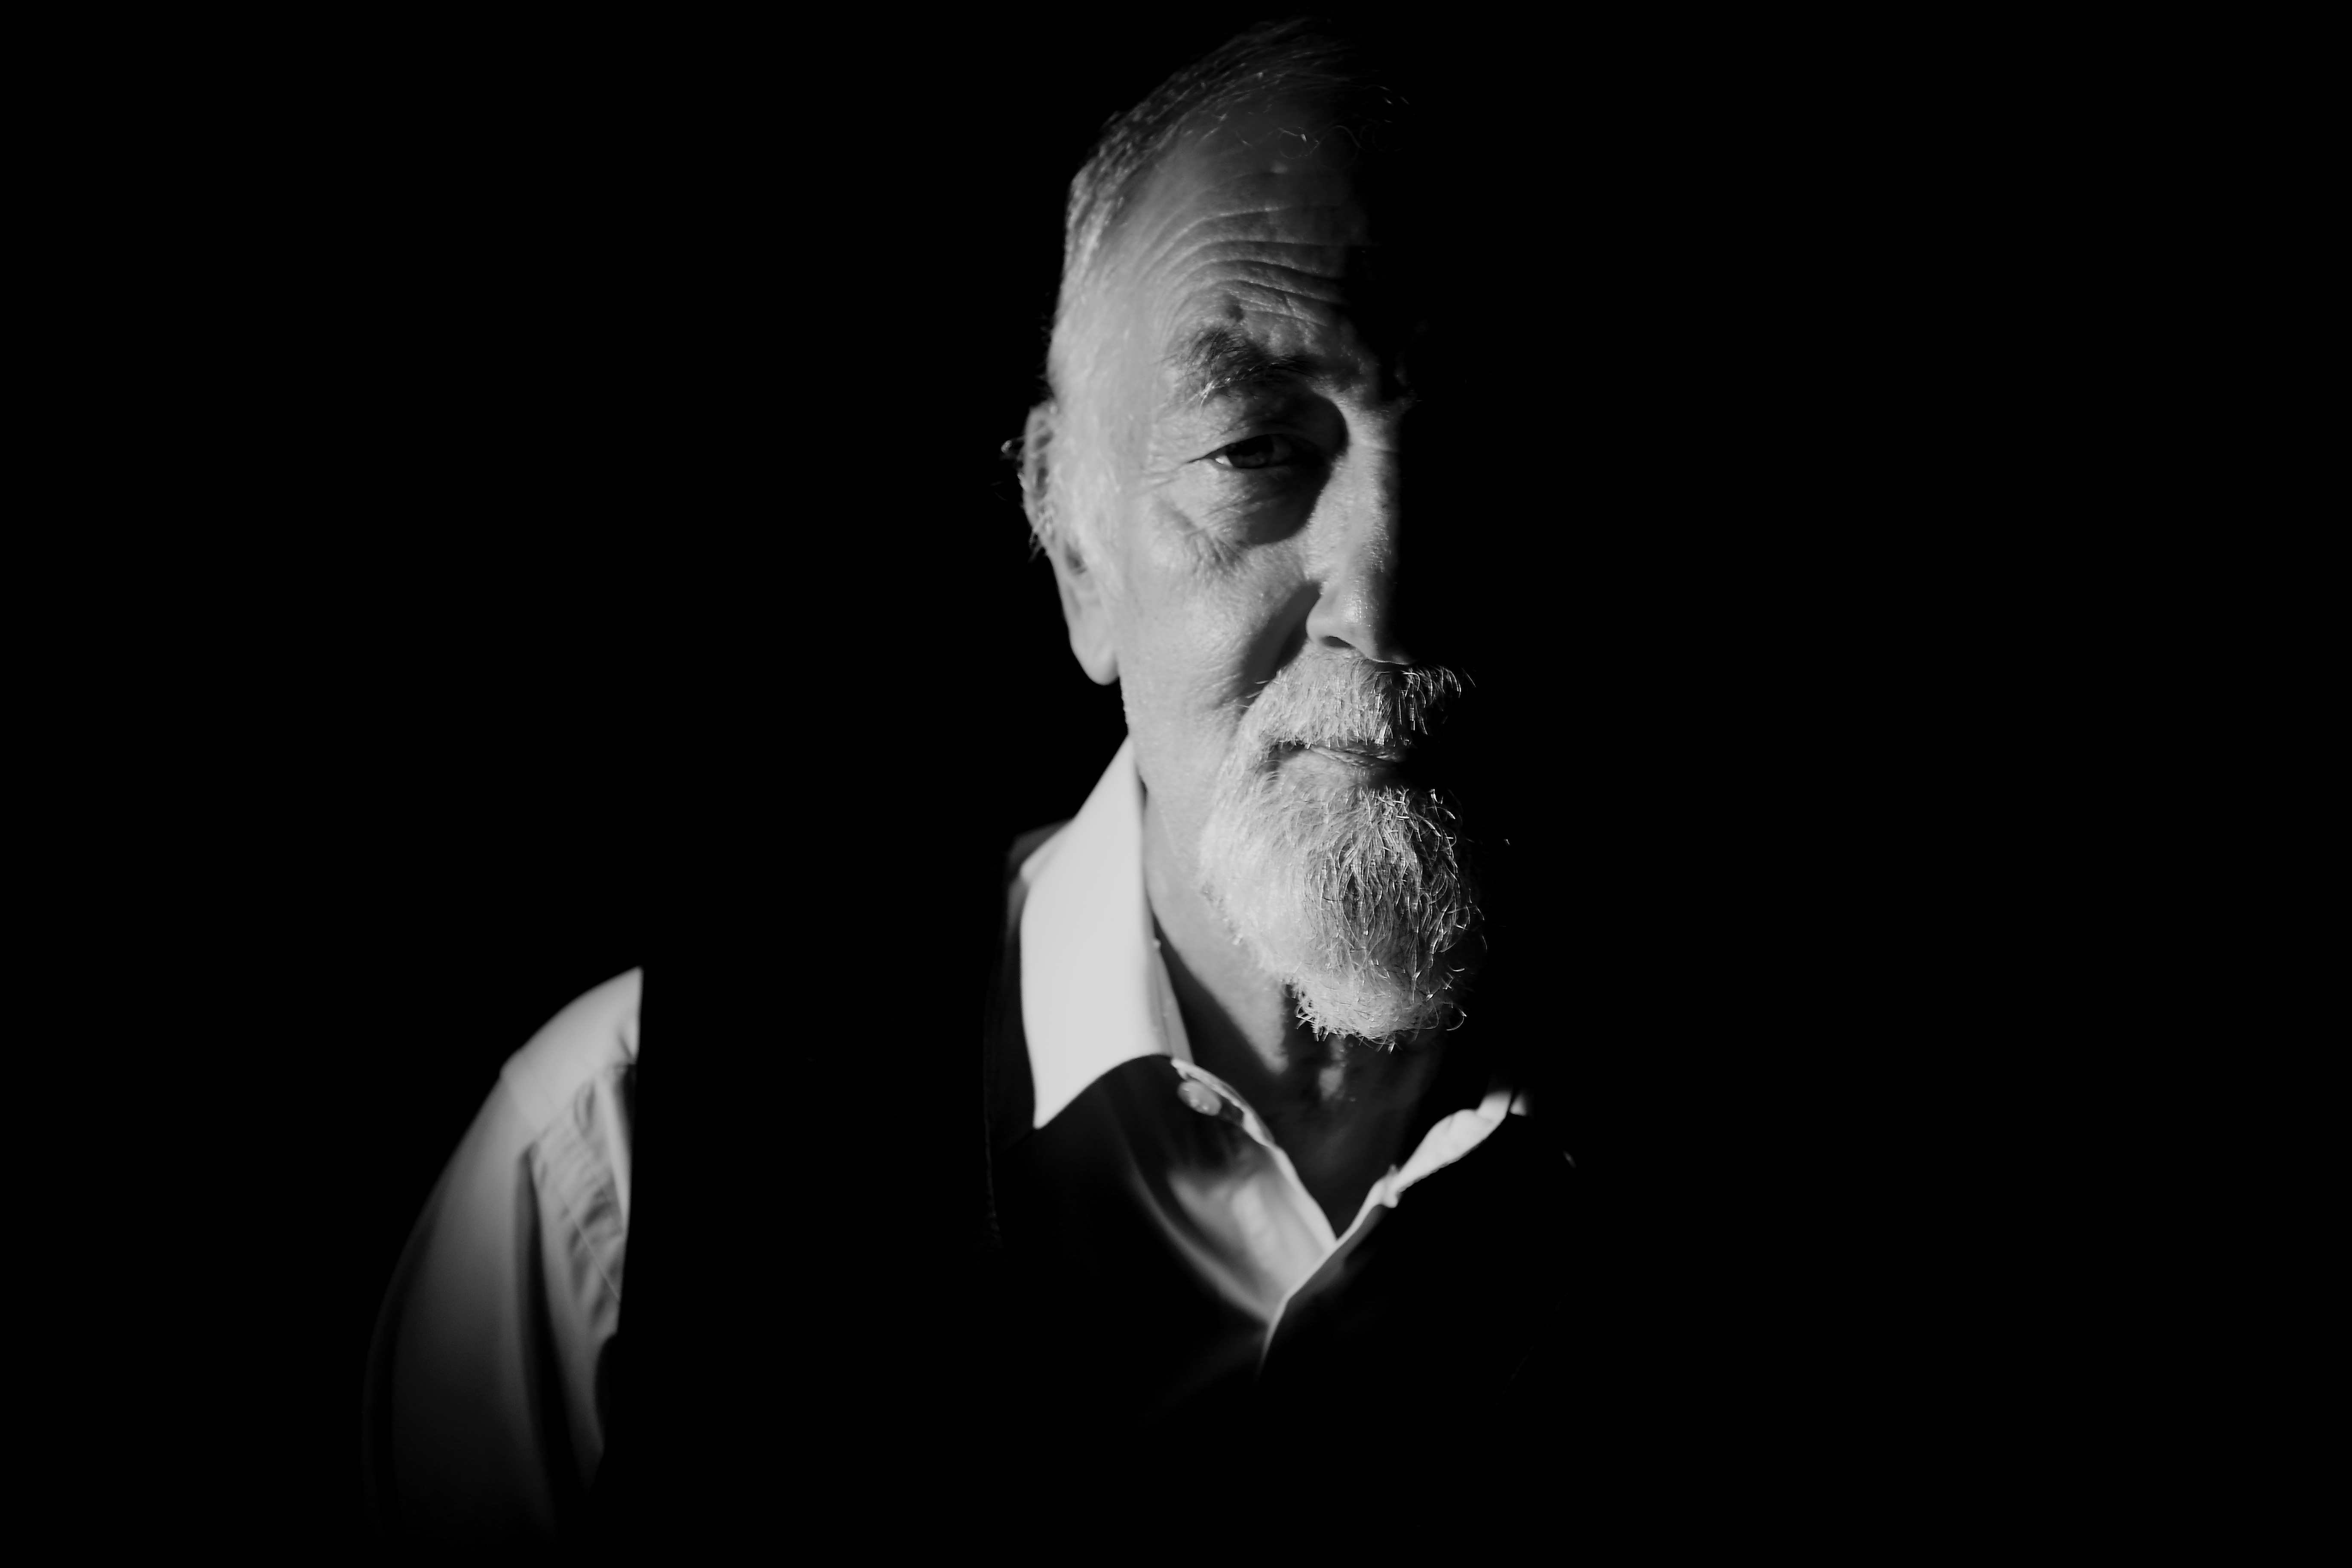
man, black and white, white, photography, old, dark, portrait, darkness, black, monochrome, beard, face, monochrome photography, film noir